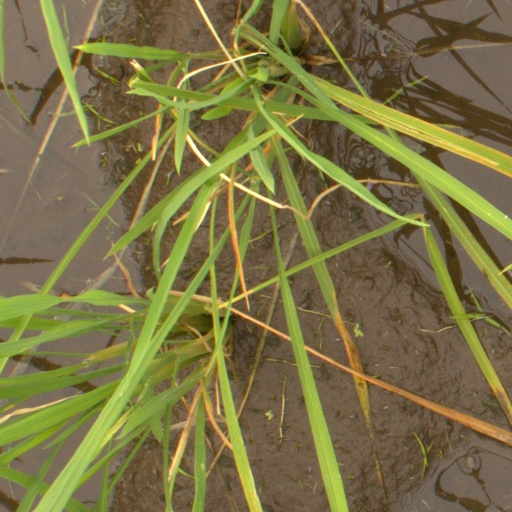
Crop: rice